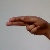
The image shows a hand gesture representing the letter 'H' in Indian Sign Language.